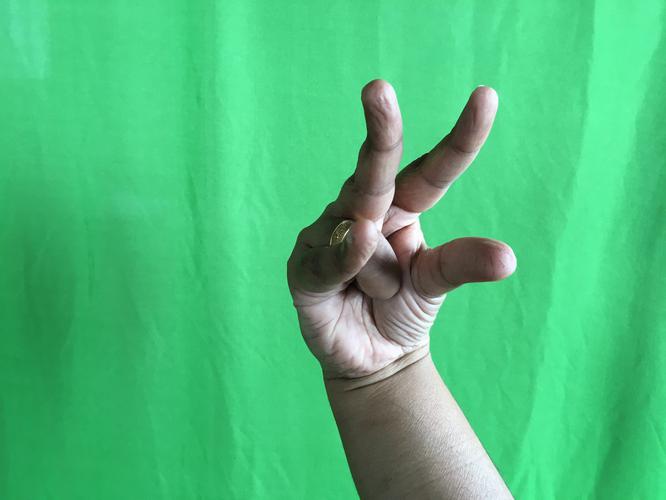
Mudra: Kangulam
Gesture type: single_hand